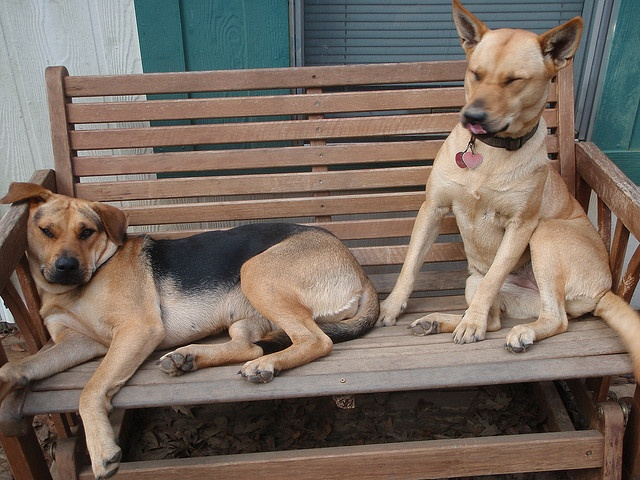
These two dogs sit on a bench together
Two black and brown dogs sitting on a wooden bench.
Two dogs rest on a wooden bench in front of a window.
One dog is laying on a bench while another sits and licks its lips.
Two dogs lounge on a wooden outdoor bench.